Restenneth Priory

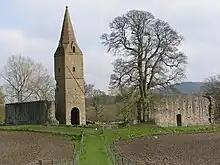
Ruins of Restenneth Priory

Restenneth Priory was a monastic house of Augustinian canons founded by Jedburgh Abbey, with the patronage of King Malcolm IV of Scotland, in 1153. Although there is little literary evidence, archaeological evidence strongly indicates that there was a monastery at Restenneth from very early times. There is also speculation that Restenneth may even have been the Pictish church dedicated to St Peter (mentioned in Bede) built in 710 for Nechtán mac Der Ilei, King of the Picts.